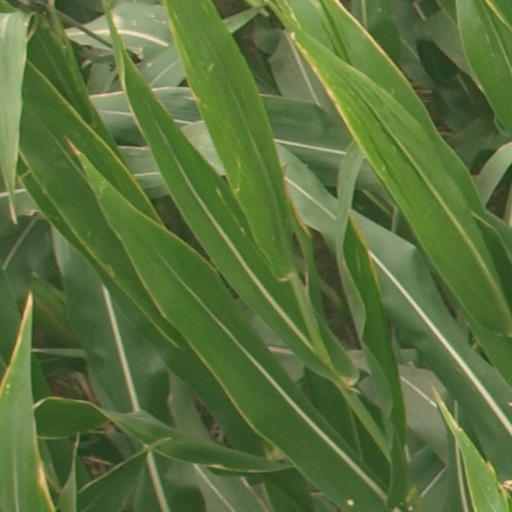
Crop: maize; corn